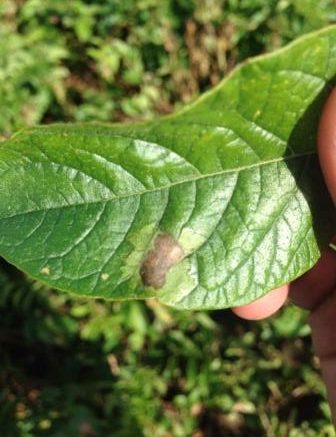
Labels: Potato leaf late blight